PandaBoard

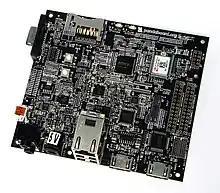
PandaBoard

The PandaBoard was a low-power single-board computer development platform based on the Texas Instruments OMAP4430 system on a chip (SoC). The board has been available to the public at the subsidized price of US$174 since 27 October 2010. It is a community supported development platform.